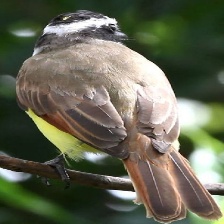
Species: GREAT KISKADEE
Scientific name: PITANGUS SULPHURATUS